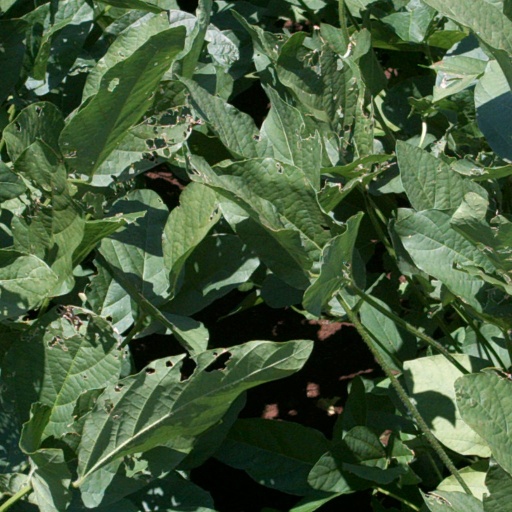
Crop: soybean